Matthew Bugg

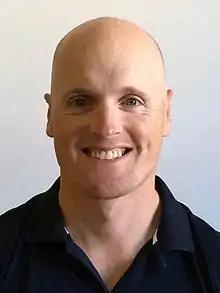
2016 Australian Paralympic team portrait

Matthew Bugg (born 25 February 1981) is an Australian sailor. He represented Australia at the 2012 Summer Paralympics in the 2.4mR class sailing event. He won a bronze medal at the 2015 IFDS World Championships. He won a silver medal in the 2.4mR at the 2016 Rio Paralympics.